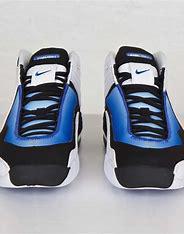
Brand: Nike
Model: Air 3